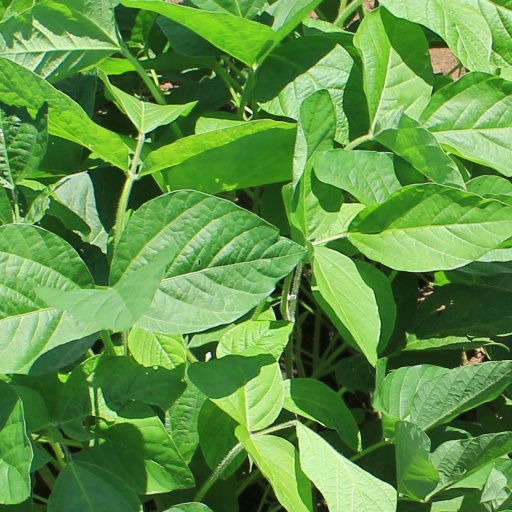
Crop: soybean